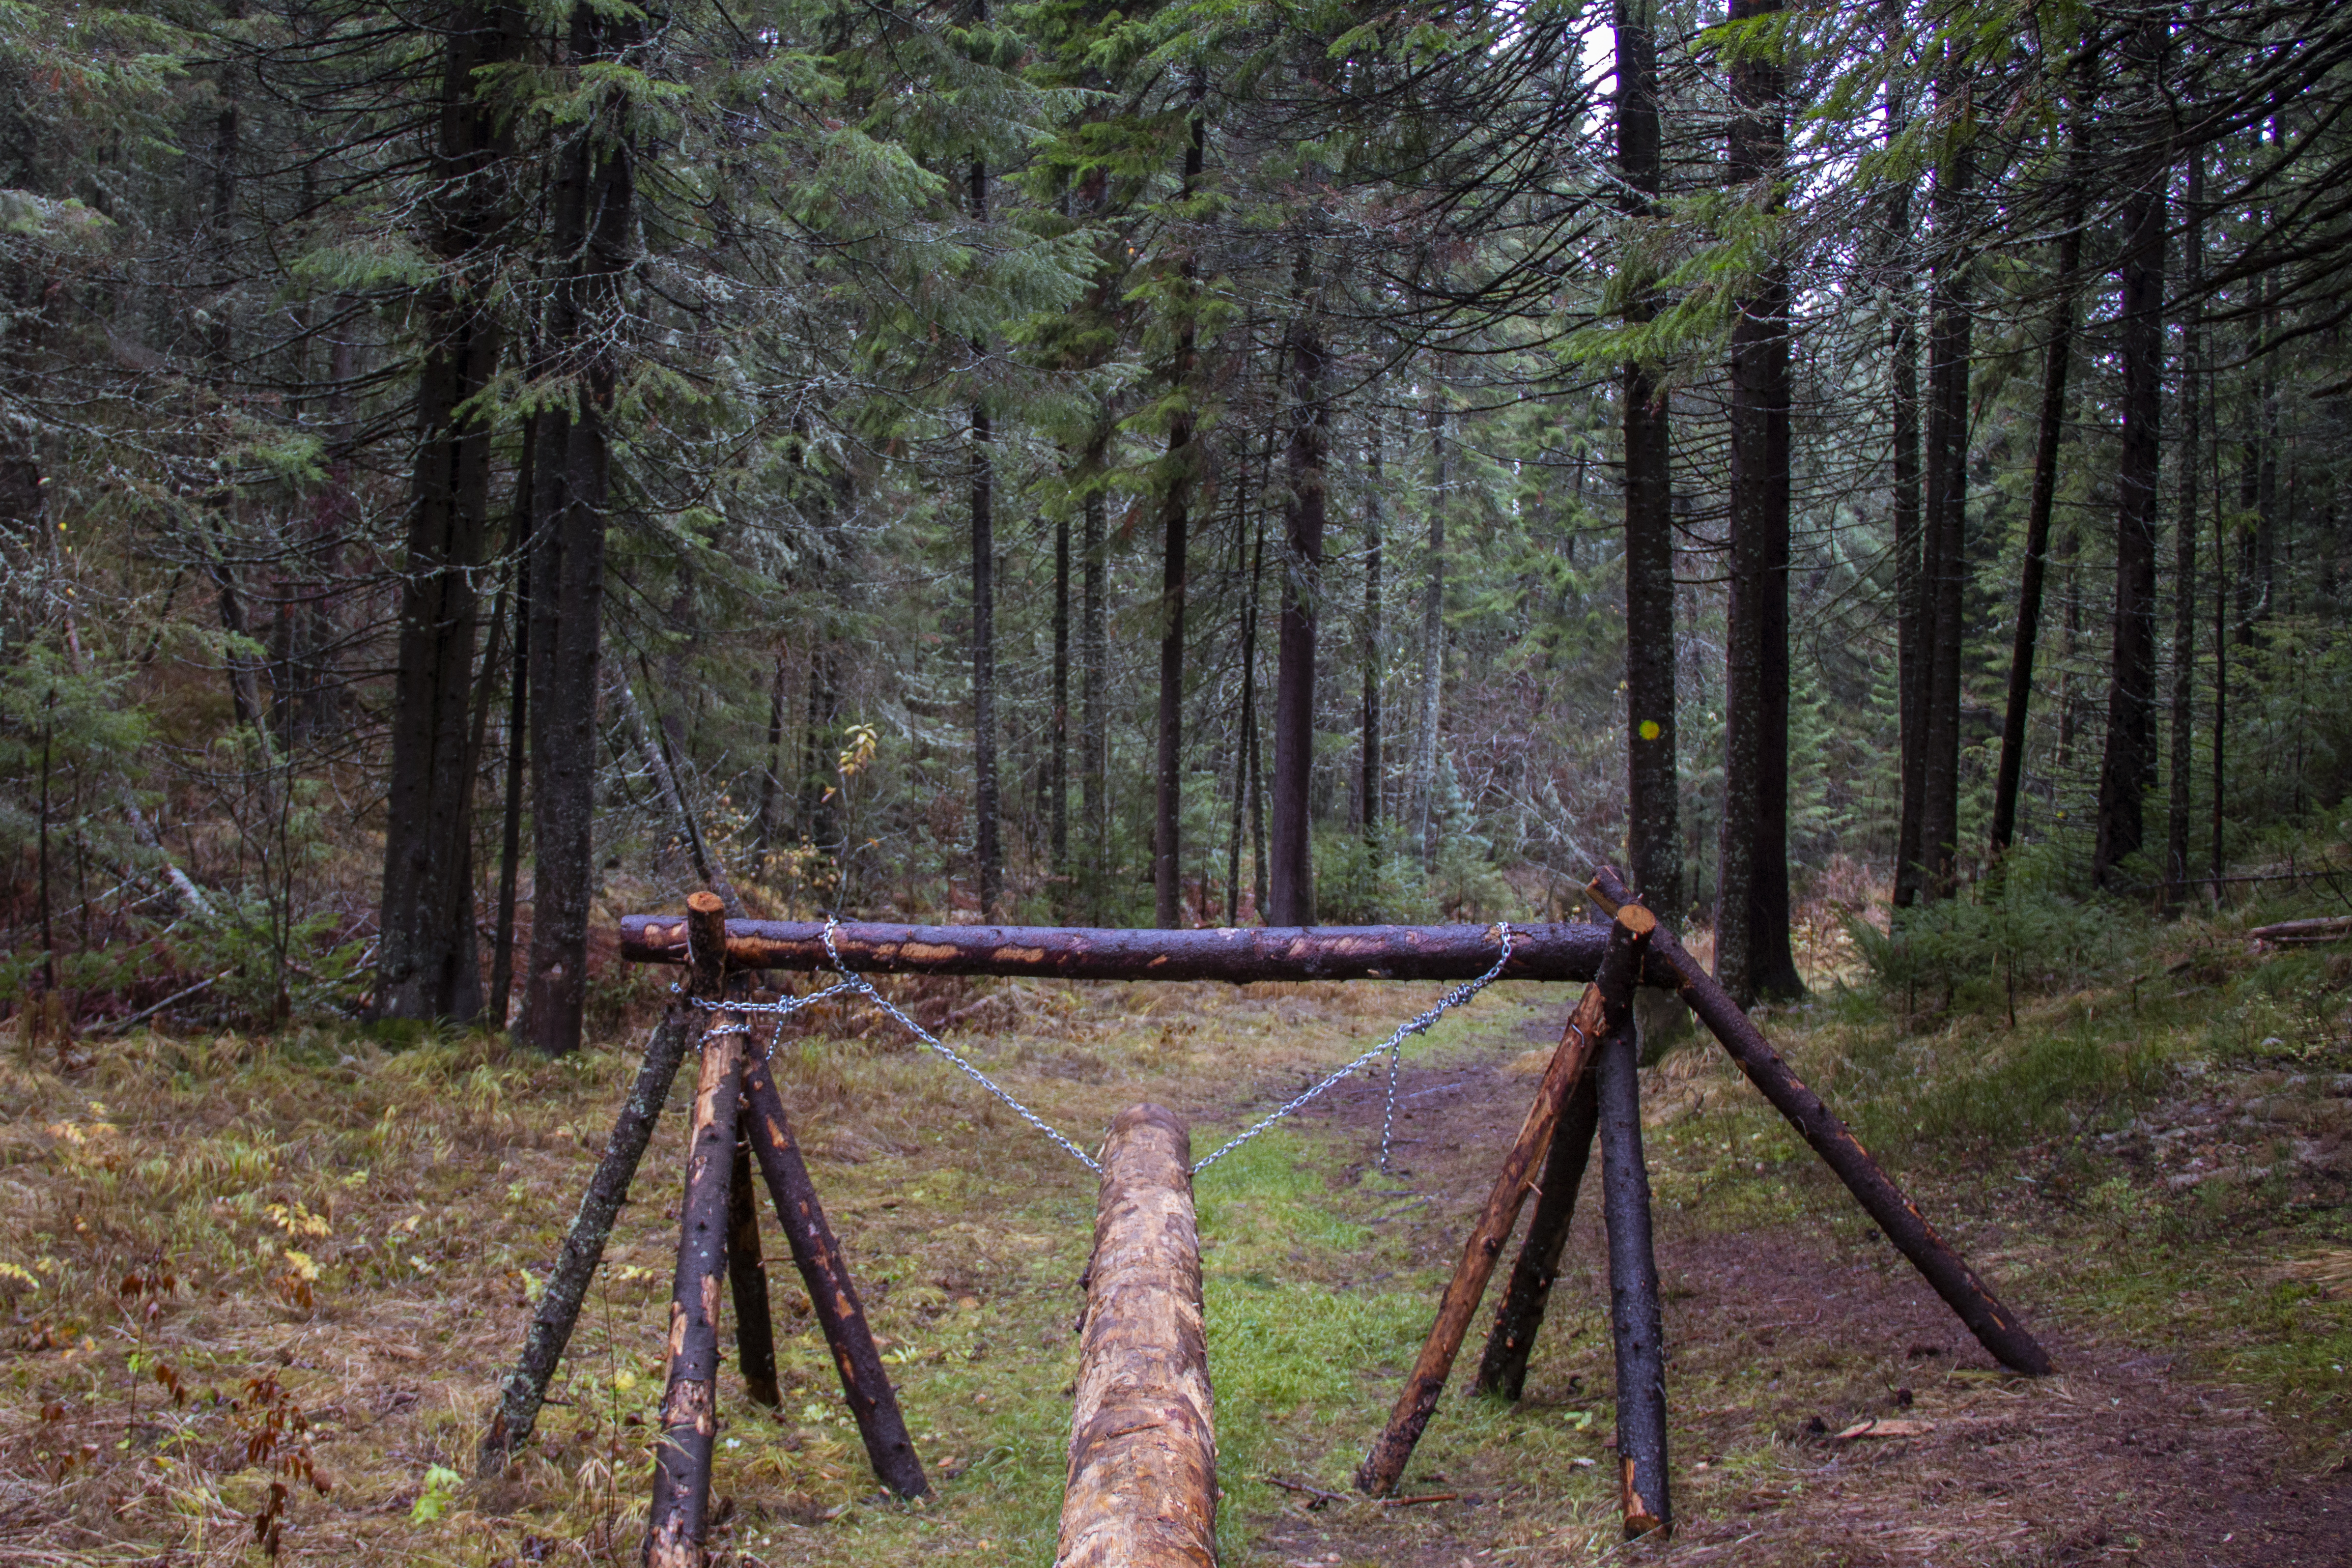
log, chain, construction, sport, obstacle, forest, natural environment, tree, wilderness, spruce fir forest, woodland, Northern hardwood forest, old growth forest, biome, temperate coniferous forest, natural landscape, nature reserve, grove, tropical and subtropical coniferous forests, plant, temperate broadleaf and mixed forest, national park, plant community, valdivian temperate rain forest, wood, landscape, jungle, trunk, pine family, state park